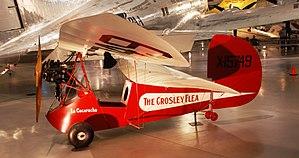
Le terme de roulette de queue désigne la roue de petite taille, généralement orientable et dotée d'un pneu, qui se trouve à l'arrière d'un avion terrestre ou de certains avions amphibies et certains hélicoptères.